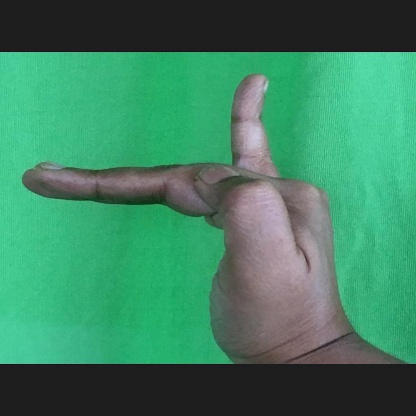
Mudra: Hamsapaksha